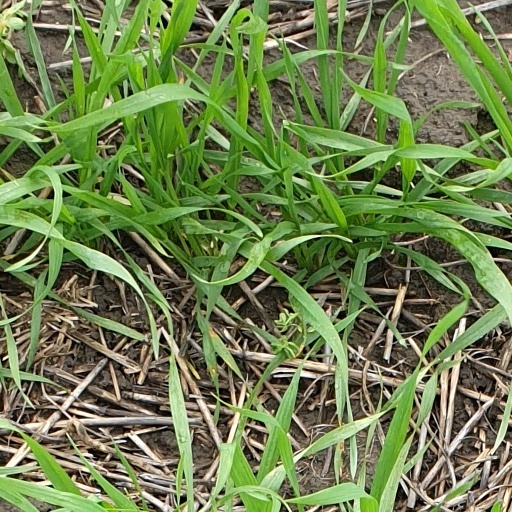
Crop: wheat